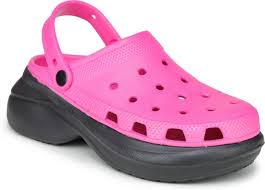
Label: Clog